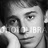
Emotion: neutral